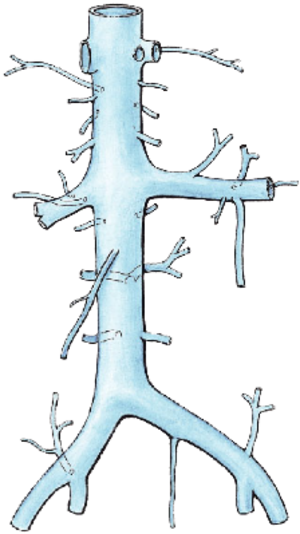
La veine cave inférieure est une veine large située principalement dans l'abdomen, issue de la réunion des deux veines iliaques communes et qui s'ouvre dans l'atrium droit du cœur. Elle draine la partie du corps située sous le diaphragme, c'est-à-dire les membres inférieurs, le périnée, le pelvis et l'abdomen. Elle est anastomosée avec la veine cave supérieure via le système de la veine azygos et les plexus veineux près de la moelle épinière.